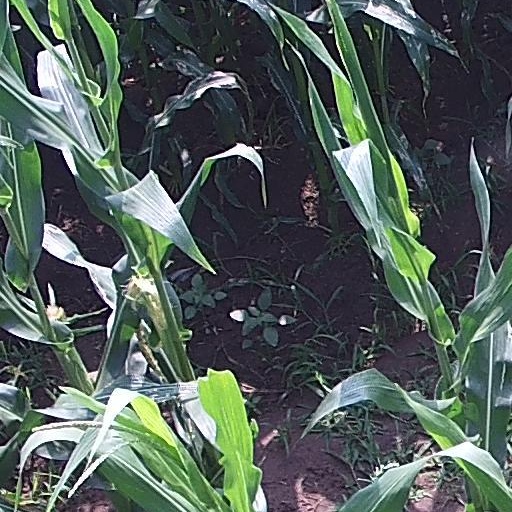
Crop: maize; corn